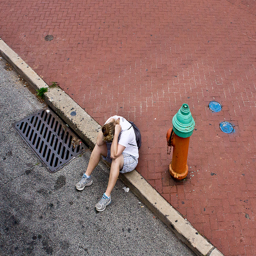
a woman sitting next to a fire hydrant on a curb.
a person sitting on a curb next to a fire hydrant
A woman sits on the curb with her hand behind her head.
Person sitting on curb with hands over head.
A woman is sitting on the sidewalk and hanging her head